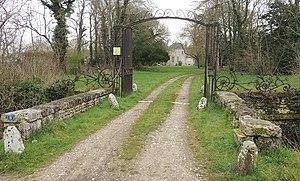
Château de la Brosse: cour d'honneur, hémicycle formé par les douves sèches avec le pont d'accès et la grille mais sans aucune tourelle!
Nottonville est une commune française située dans le département d'Eure-et-Loir en région Centre-Val de Loire.
Cet article recense les monuments historiques d'Eure-et-Loir, en France.